Marcos Engineering

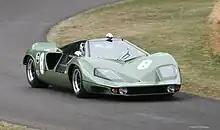
Marcos XP prototype

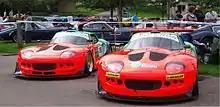
Marcos Mantis Marcorelly race cars, built by Cor Euser Racing.

In 1997 the Mantis name was re-used on a 2-seater coupé or convertible road car based on the LM series powered by the 4.6-litre all-aluminium quad-cam Ford 'Modular' engine producing and capable of . To accommodate the engine the bonnet of the Mantis was significantly remodelled from the previous LM range (that used the Rover V8), and the upper chassis rails in the engine bay were widened. Price for the Mantis was £46,883.